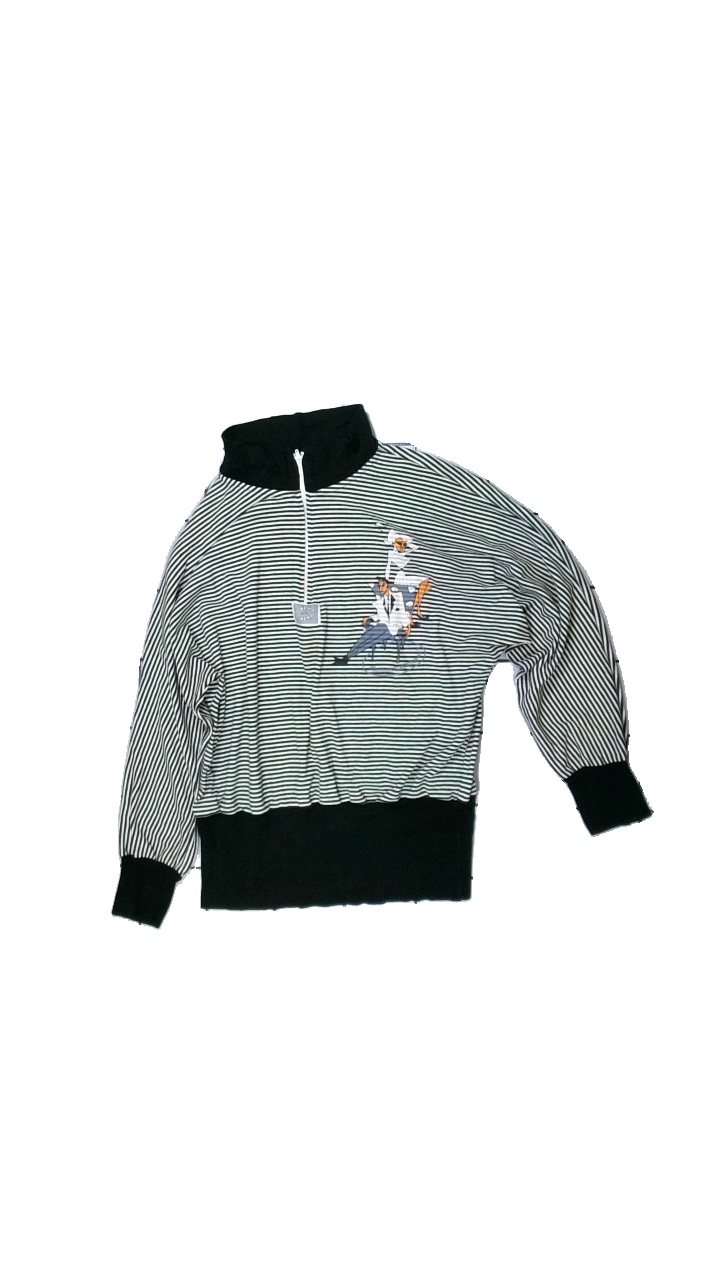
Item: Sweater (Ladies)
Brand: Cinema
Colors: Black, White
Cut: Regular, Turtle neck
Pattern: Striped
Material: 64% polyester, 36% cotton
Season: All
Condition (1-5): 2
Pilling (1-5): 1
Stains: Minor
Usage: Export
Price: <50